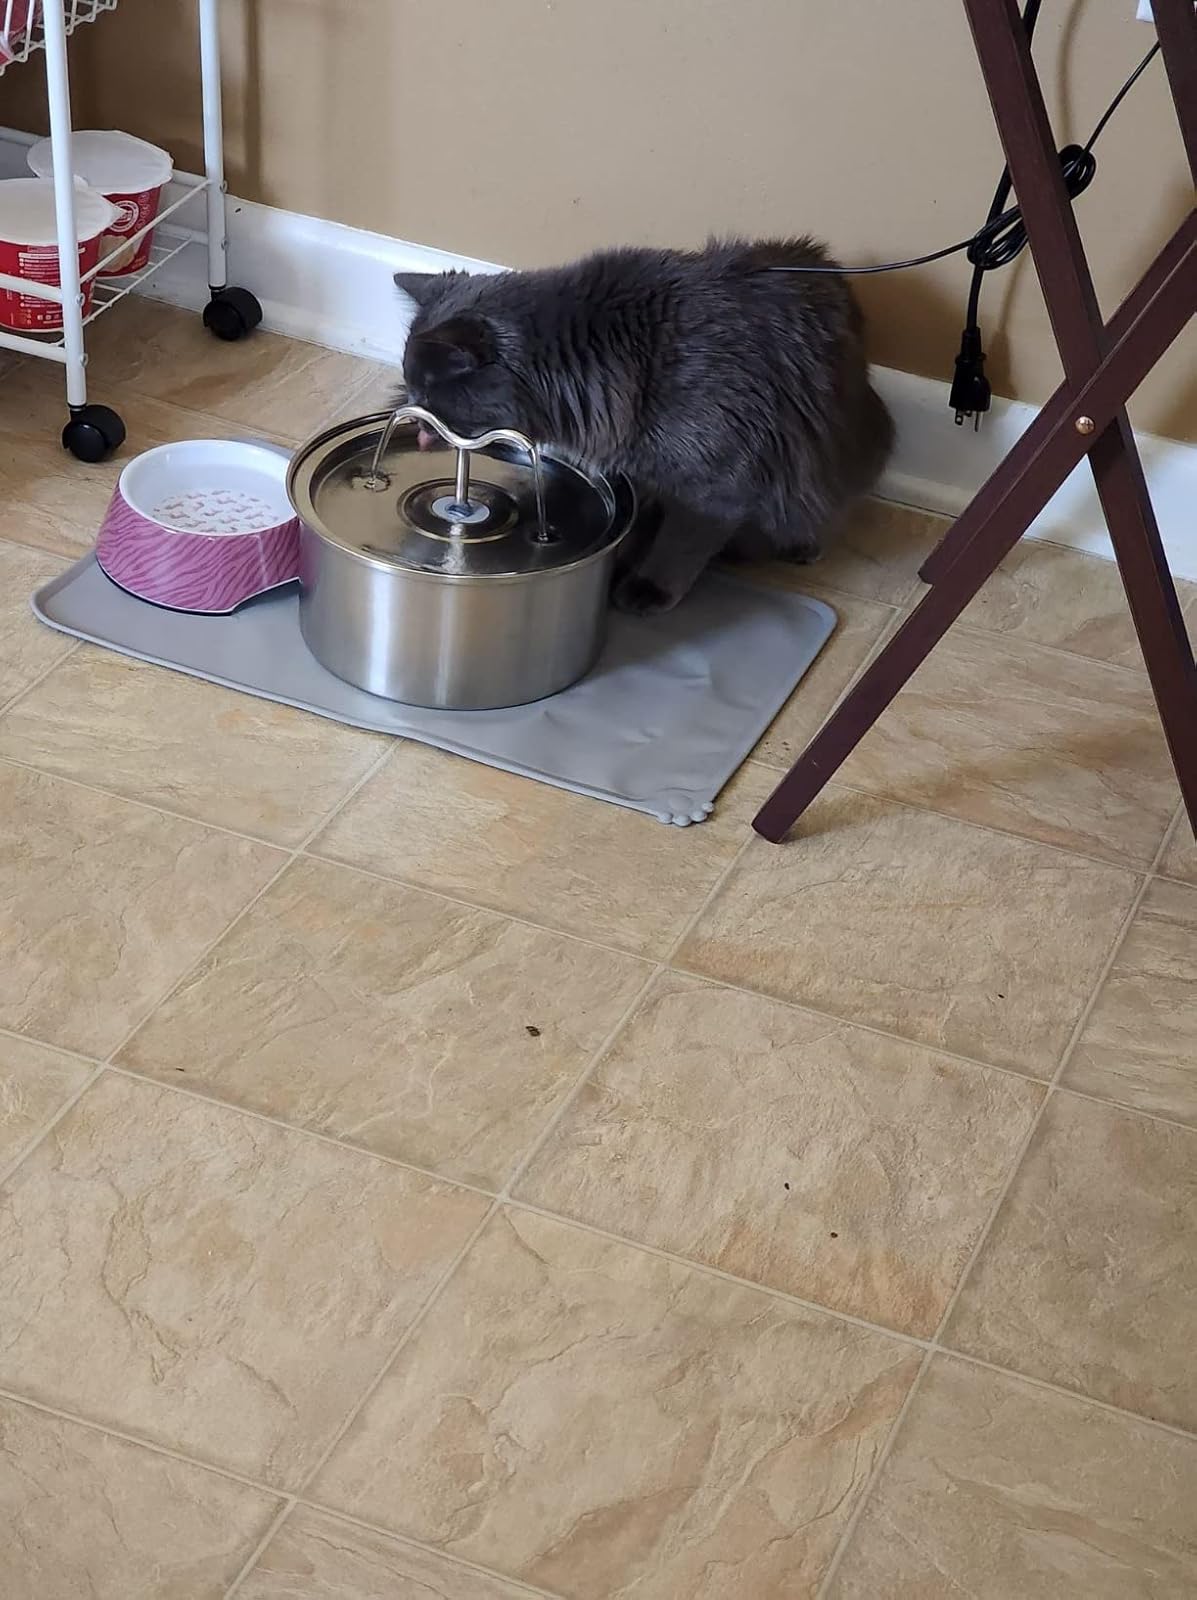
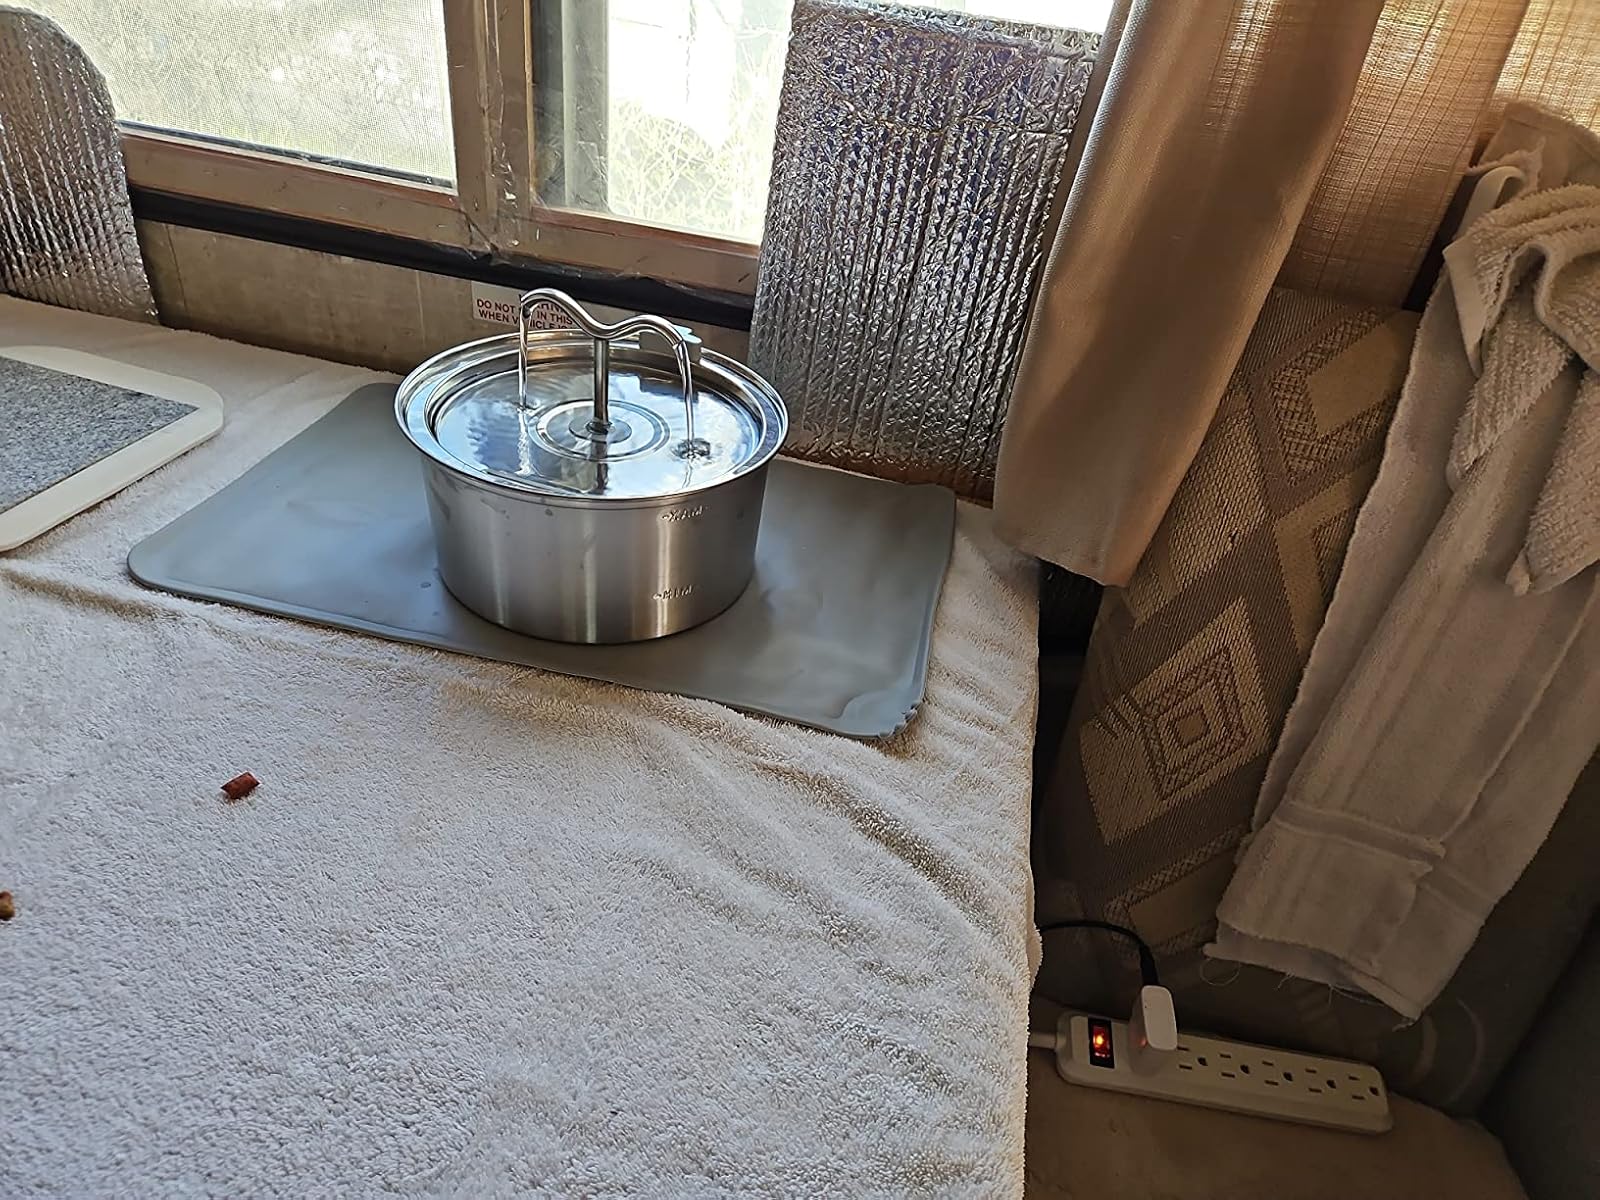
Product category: items_bowl
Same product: yes